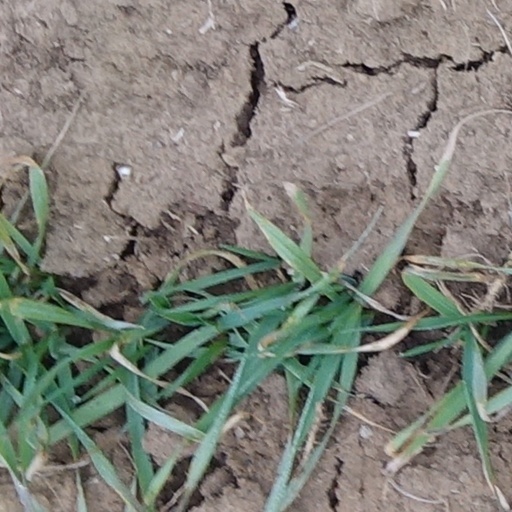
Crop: wheat